Kiyoshikōjin Seichō-ji

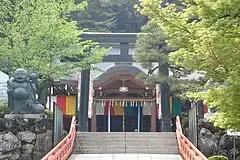
Kiyoshikōjin Seichō-ji

Kiyoshikojin deals with fire, which is indispensable to people’s lives, has been respected as something sacred. Kiyoshikojin gives us benefits such as family safety, business and good luck.